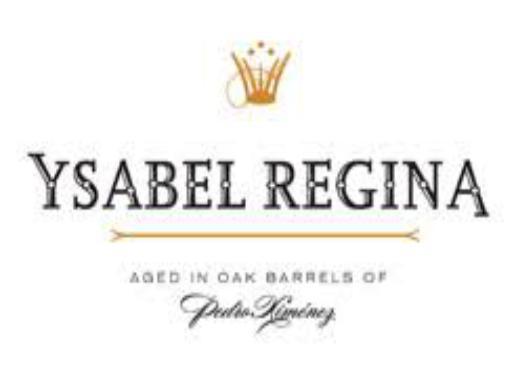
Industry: Clothes